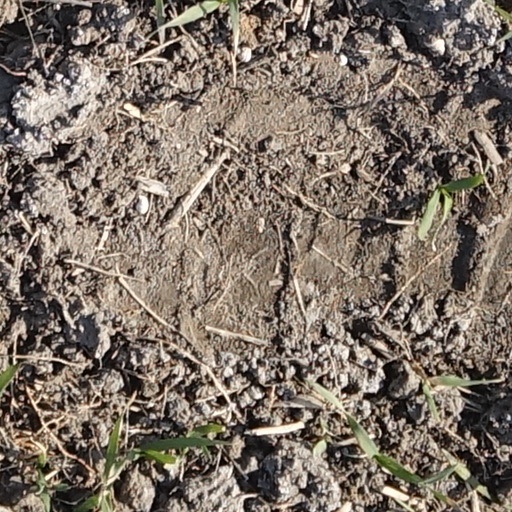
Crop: wheat